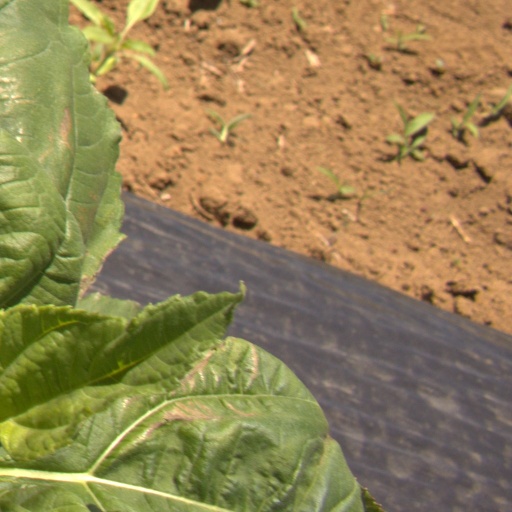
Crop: Jerusalem artichoke